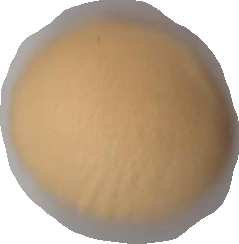
Variety: Dega